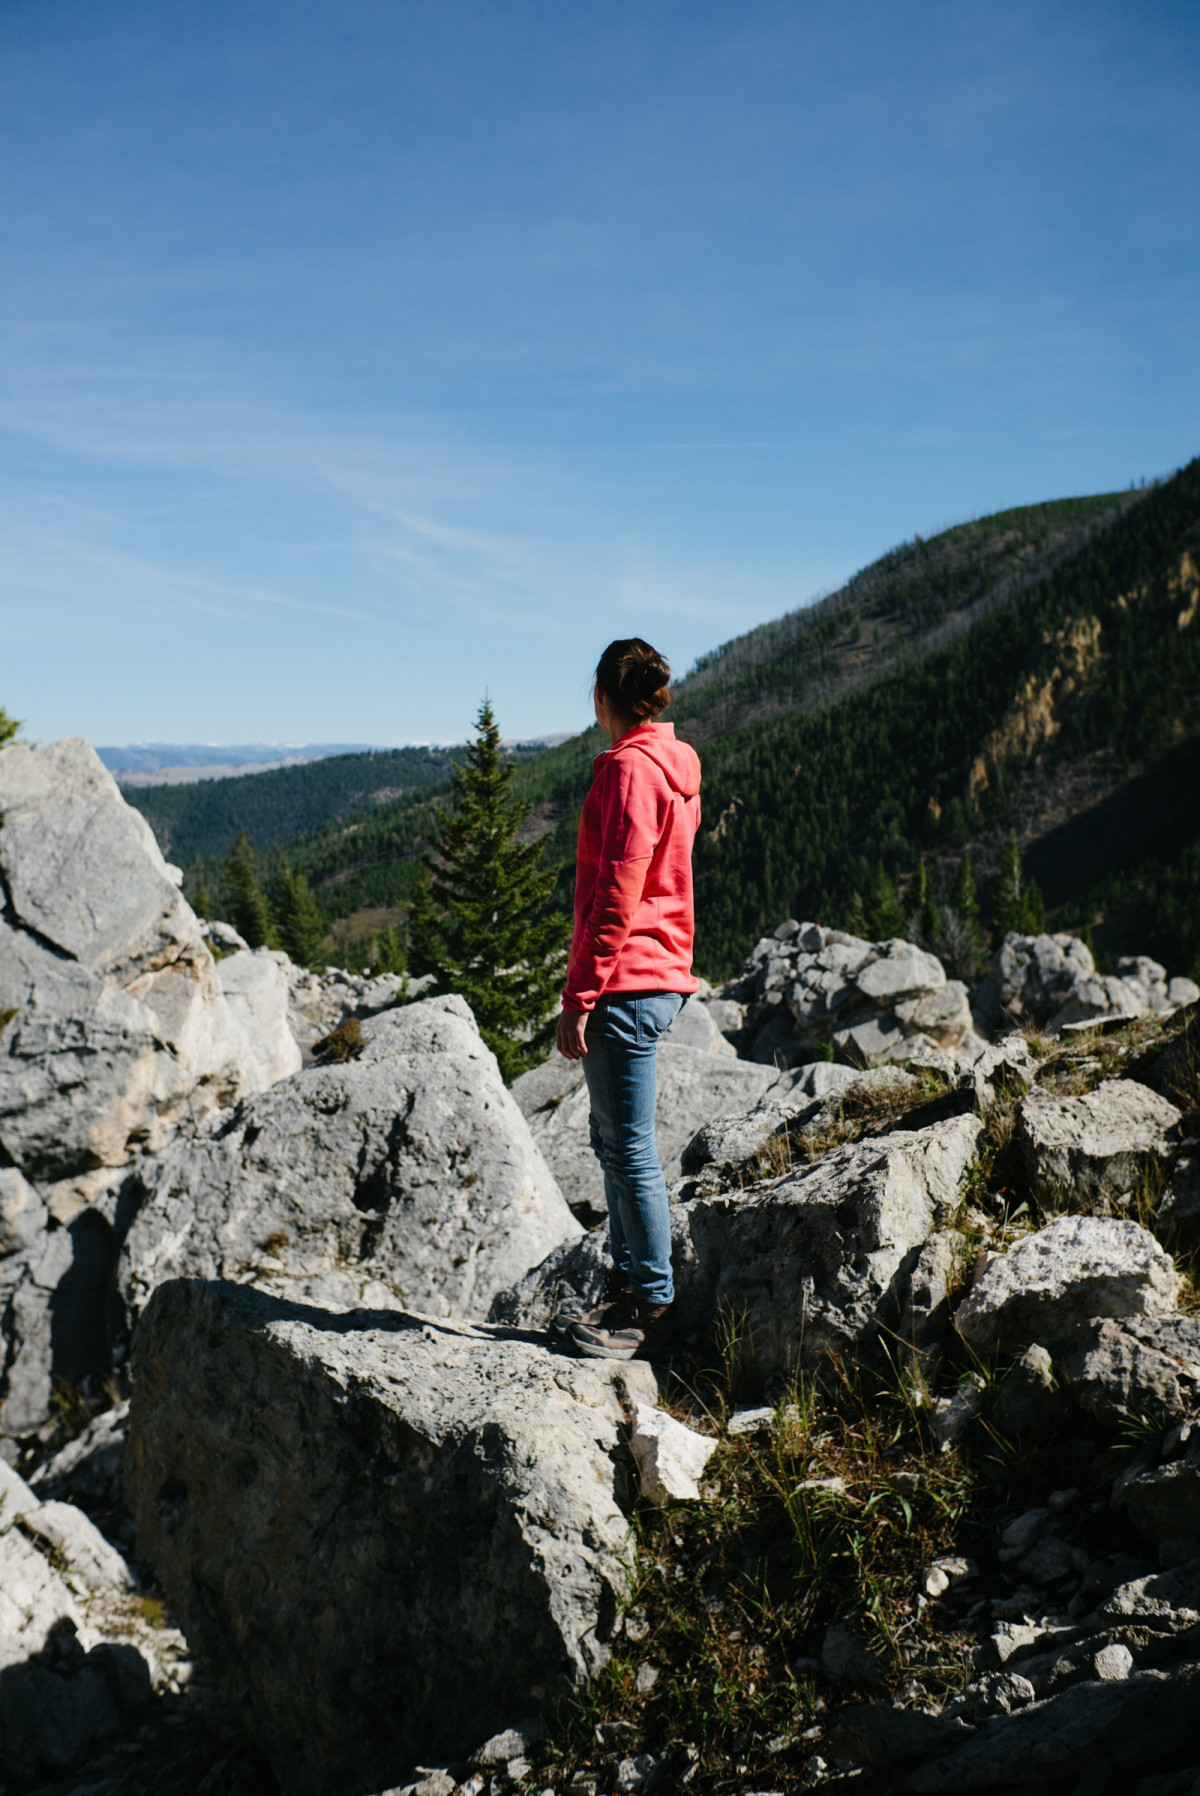
Tags: rock, wilderness, walking, hiking, adventure, mountain range, vacation, cliff, terrain, ridge, summit, mountaineering, geology, backpacking, outdoor recreation